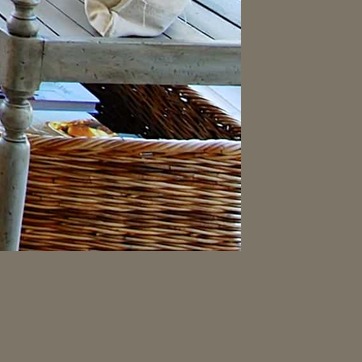
Material: other